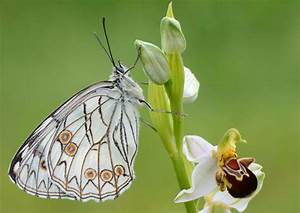
Label: butterfly